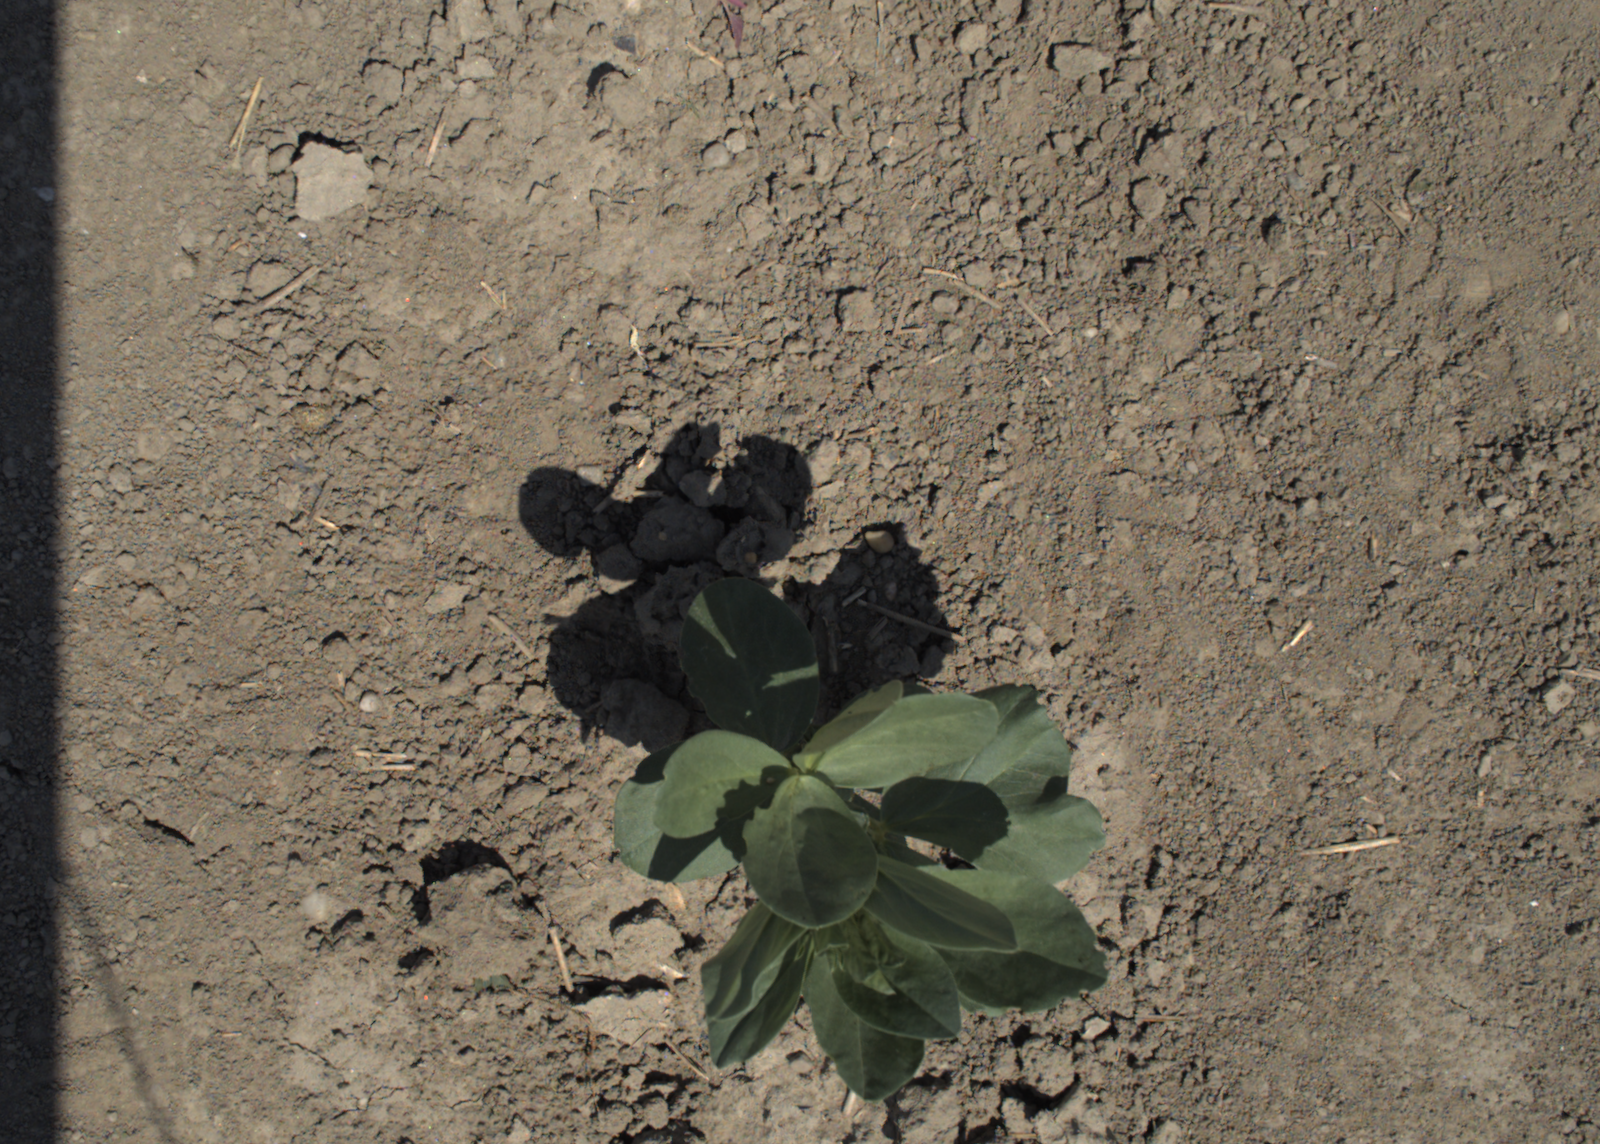
Capture date: 10.06.2021 12:37:41
Weather: sunny
Wind: light
Seeding date: 27.04.2021
Plant canopy height (mm): 797